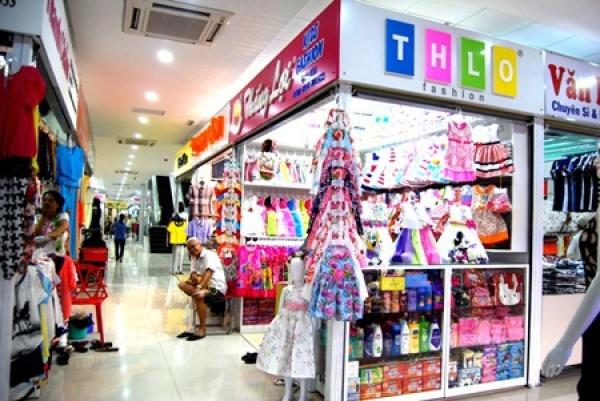
có nhiều sản phẩm quần áo được bày bán trong các sạp hàng